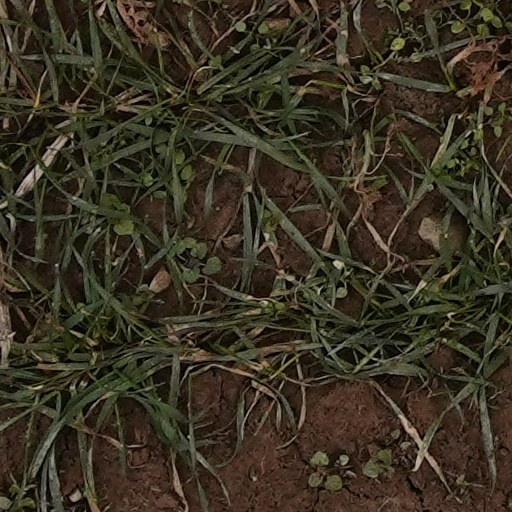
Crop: wheat